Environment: lab
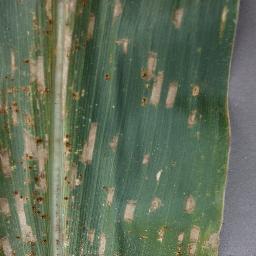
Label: gray_leaf_spot